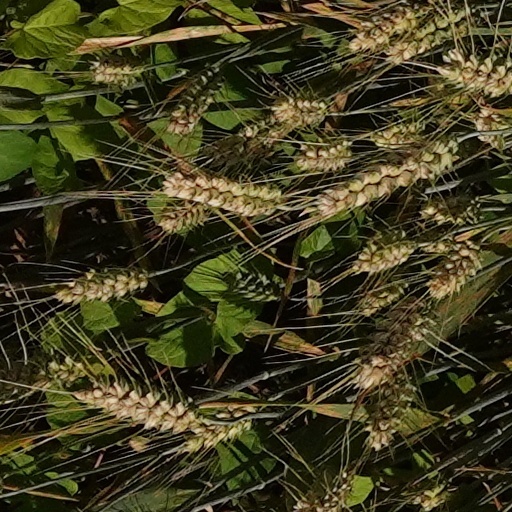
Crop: wheat